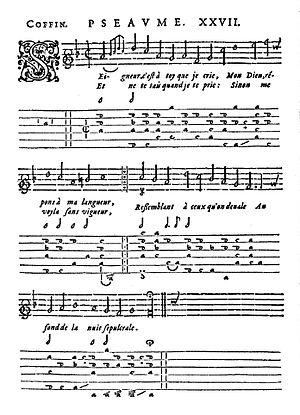
Le psaume XXVII de Desportes mis en musique pour voix et luth par Claude Coffin (1617)
Claude Coffin est un chantre et compositeur français, actif à Paris durant le premier tiers du XVIIᵉ siècle.